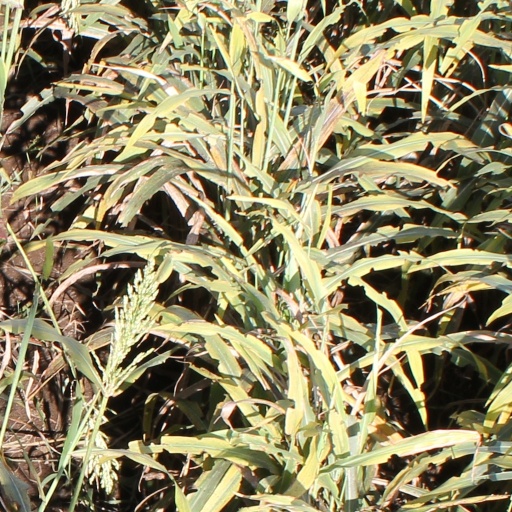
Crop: sorghum